Herman Long (baseball)

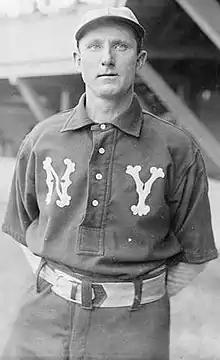
Long in 1903

Herman C. Long (April 13, 1866 – September 16, 1909) was an American shortstop in Major League Baseball (MLB) who played for the Kansas City Cowboys, Boston Beaneaters, New York Highlanders, Detroit Tigers, and Philadelphia Phillies. Long was known for his great fielding range as a shortstop, but he also holds the MLB career record for errors.